Café Procope

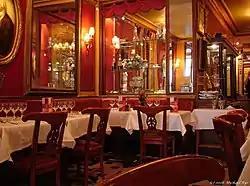
Le Procope is in 18th-century style

The Café Procope, also known as Le Procope, on the Rue de l'Ancienne Comédie, is a café in the 6th arrondissement of Paris. The original café was opened in 1686 by the Sicilian chef Procopio Cutò (also known by his Italian name Francesco Procopio dei Coltelli and his French name François Procope); it became a hub of the Parisian artistic and literary community in 18th and 19th centuries. It sometimes is erroneously called the oldest café in the world in continuous operation; (the Queen's Lane Coffee House in Oxford England has been in continuous operation since 1654) however, the original café closed in 1872 and the space was used in various ways before 1957, when the current incarnation (not a café but a restaurant) was opened; so the claim of "oldest café in continuous operation" is not supported.